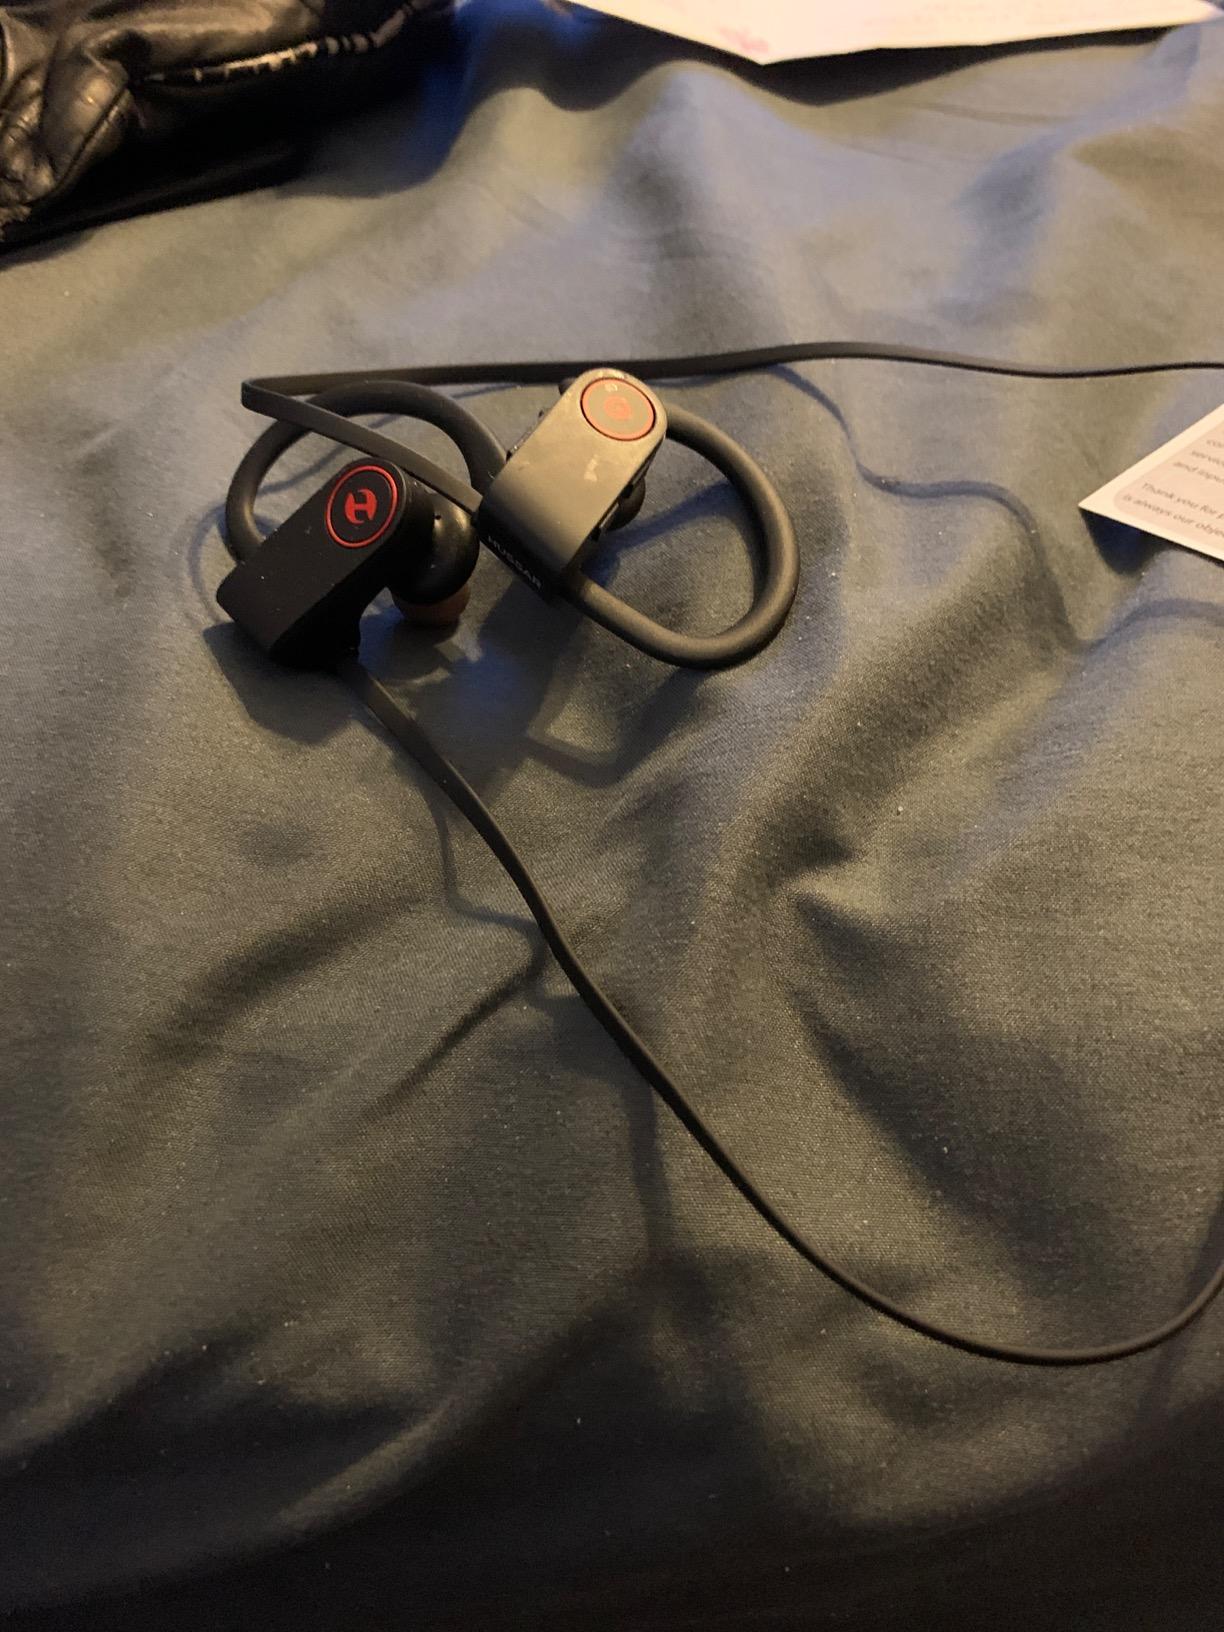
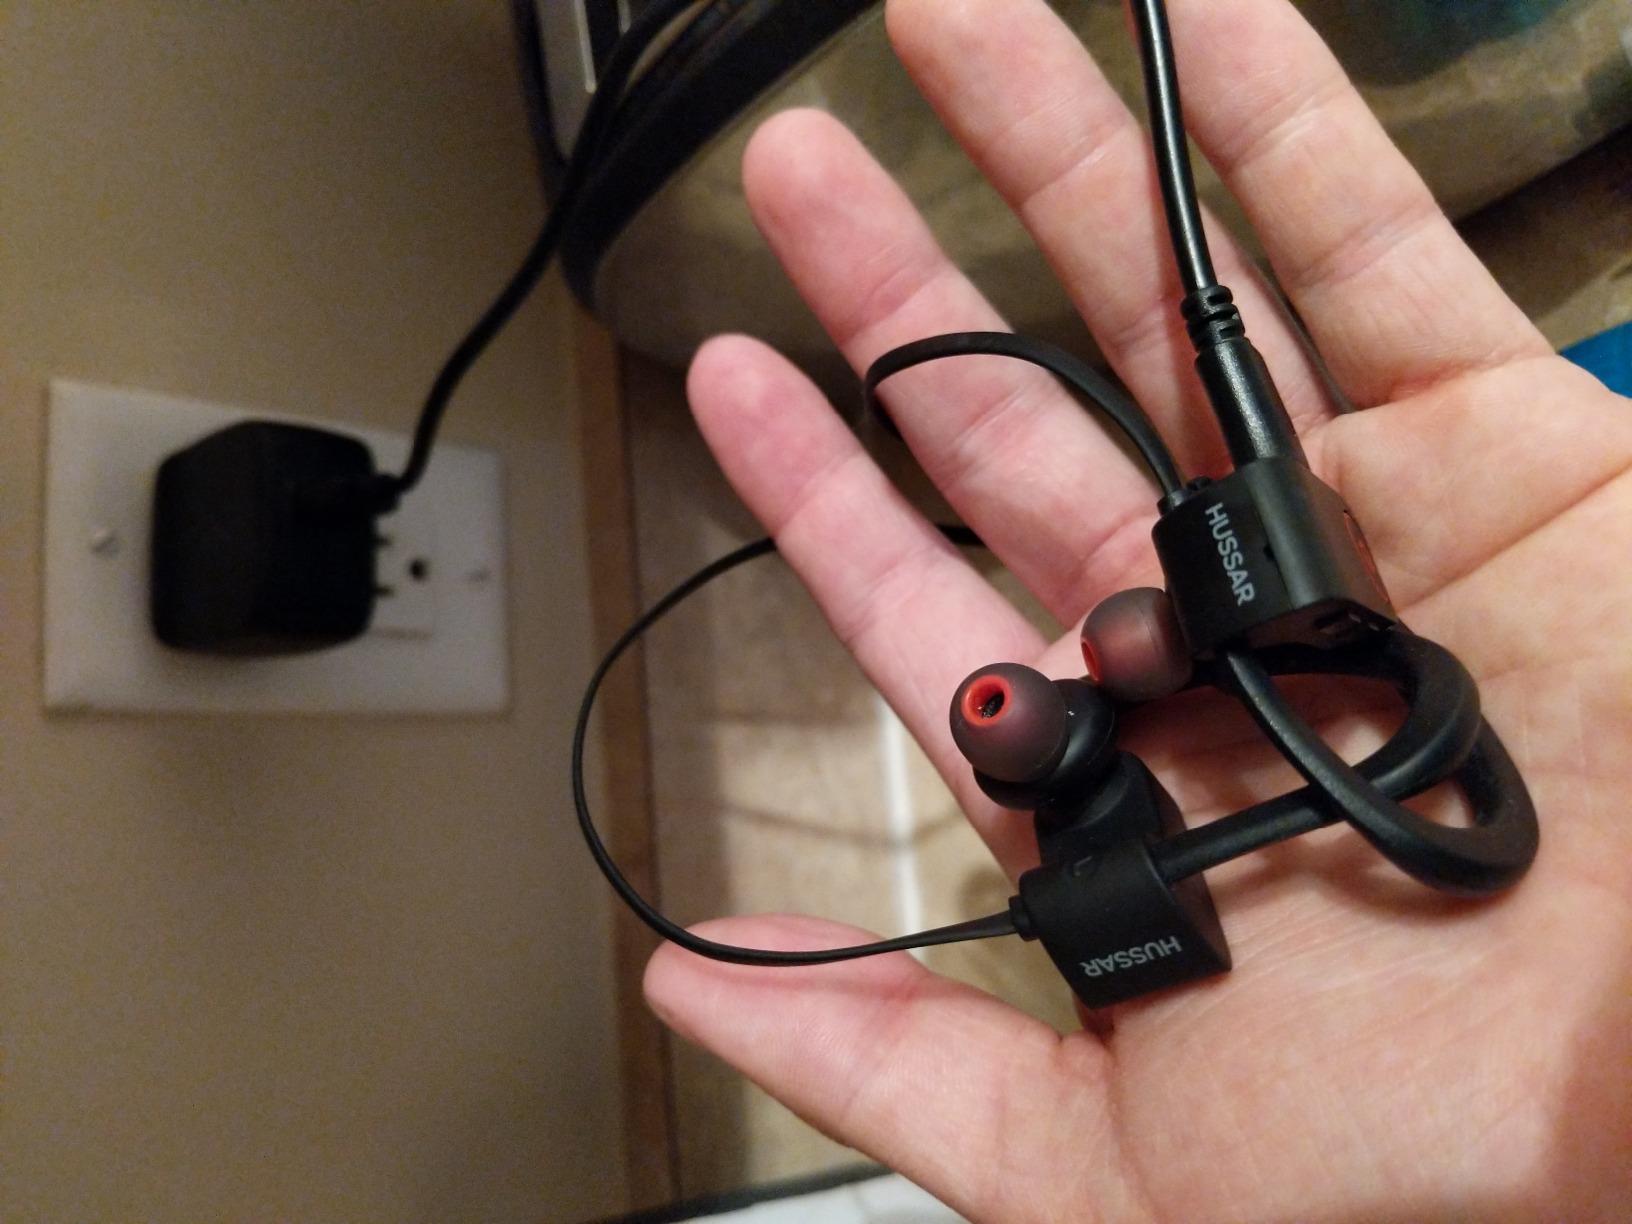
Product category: headphones
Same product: yes